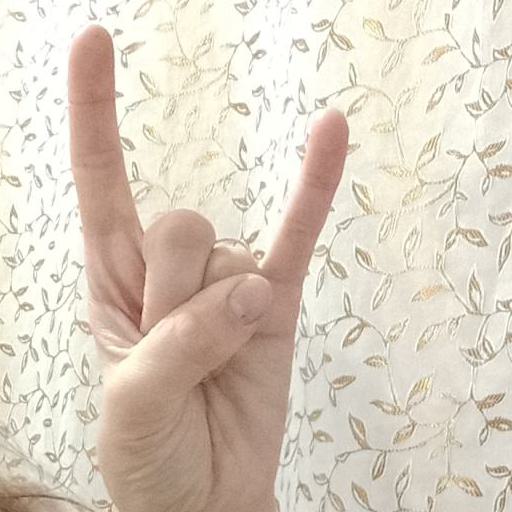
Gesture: rock